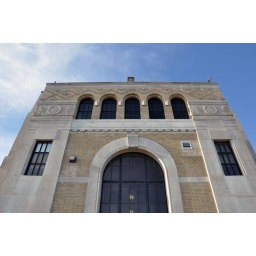
It feels like there should be a sign over the door saying &amp;quot;Abandon all hope, ye who enter here!&amp;quot;